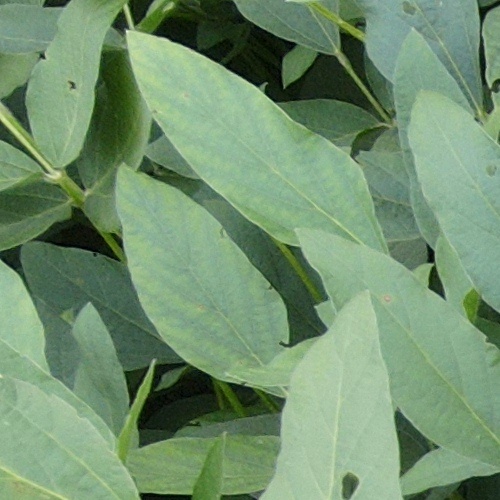
Label: Caterpillar